Frederick James Aldridge

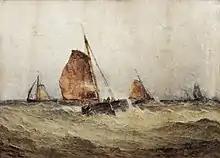
"Dutch Boats in the North Sea" (1864)

He was born in 1850, he did not take up painting until he was twenty years old. He lived and worked in Worthing, where he had a gallery shop. He signed his works 'F J Aldridge'.